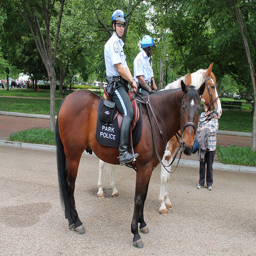
Two officers are riding their horses on the road.
There are two policemen who are riding on horses.
A person talking to two policemen on horses in a park.
Two park police officers rides horses on a path.
A couple of men dressed in Police Uniforms sitting horses.